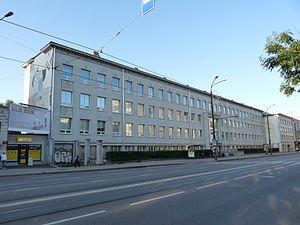
L'université de Tallinn, est une université située à Tallinn la capitale de l'Estonie.